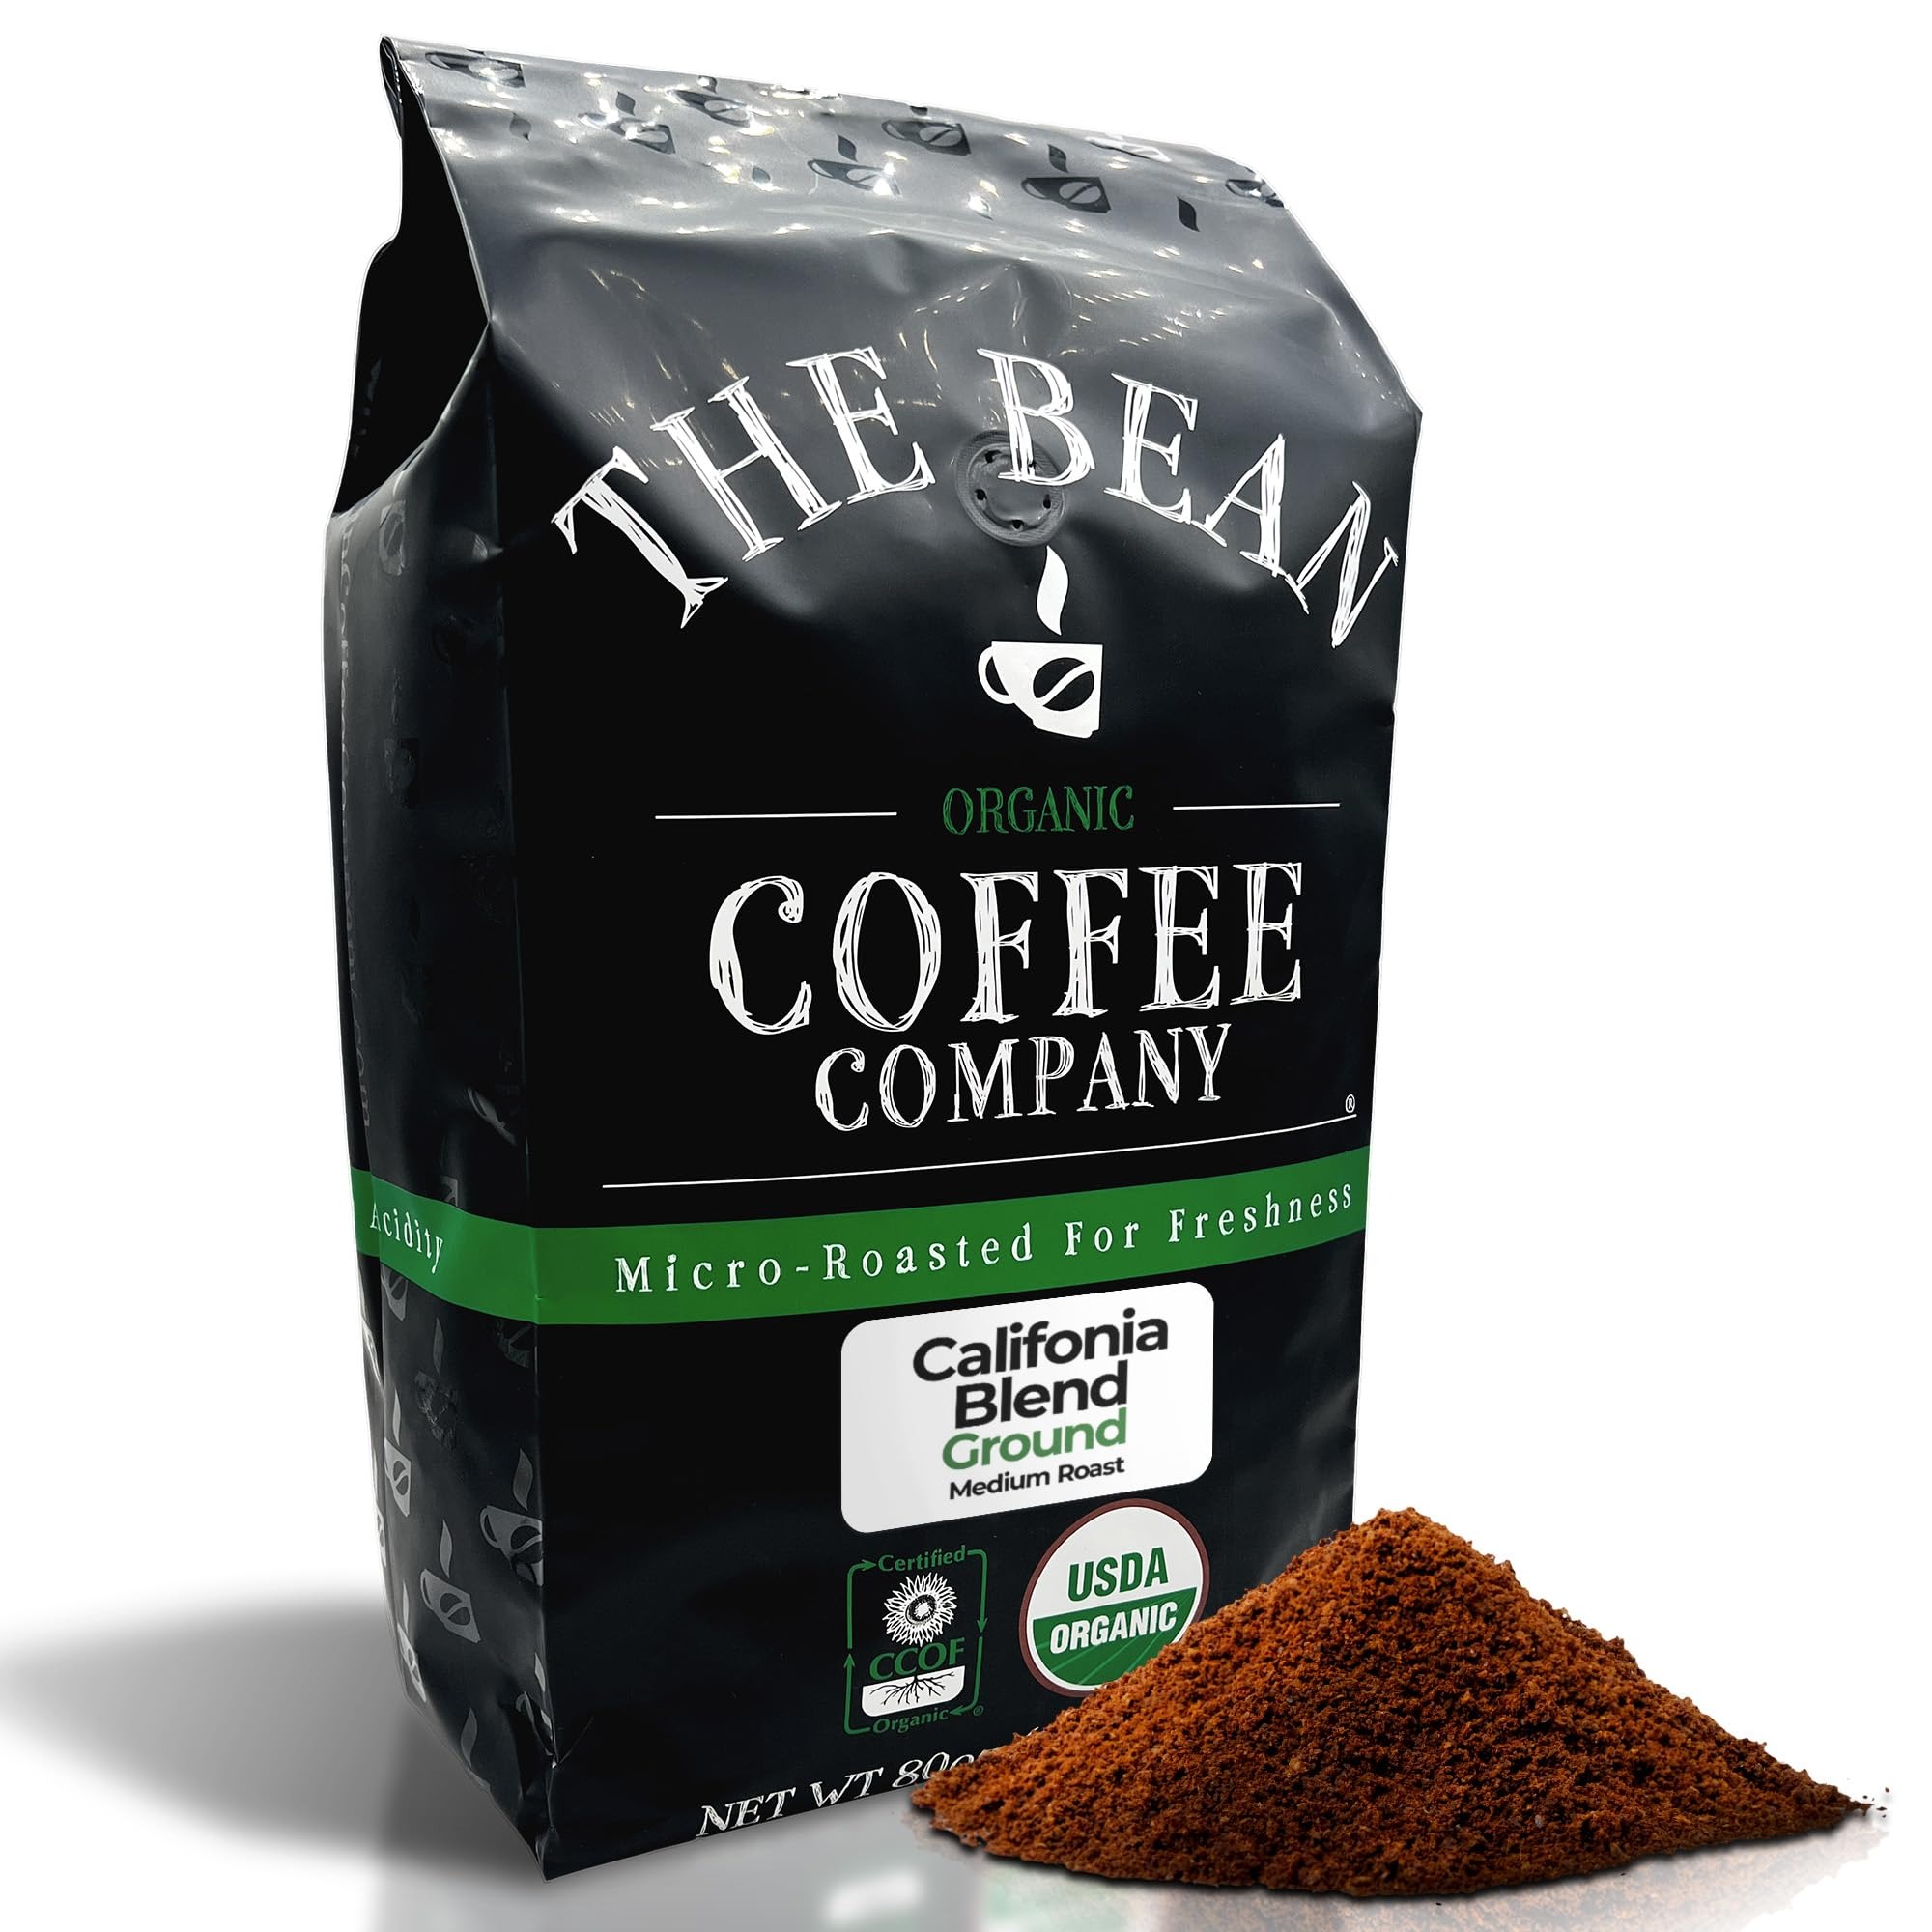
Item Name: The Bean Organic Coffee Company California Blend, Medium Roast, Ground Coffee, 5-Pound Bag, Café molido tostado orgánico
Bullet Point 1: A coffee flavor that will give you that mellow California vibe, the California Blend organic ground medium dark roast combines Central and South American coffee beans for an easily drinkable, low acidic roast.
Bullet Point 2: SMALL BATCH ROASTED IN THE USA: Like all coffees from The Bean Organic Coffee Company, this 100% Arabica coffee is hand roasted in small batches in the USA and packaged at the peak of its cycle to preserve its natural flavors and fresh-roasted quality
Bullet Point 3: CERTIFIED ORGANIC: The Bean Organic Coffee Company uses 100 percent organic coffee beans, certified by the USDA and CCOF (California Certified Organic Farmers). The Bean Coffee Company uses certified organic flavoring as well
Bullet Point 4: SUSTAINABLE FARMING: Our products are produced using farming practices that maintain and improve soil and water quality, minimize the use of synthetic materials, conserve biodiversity, and avoid genetic engineering
Bullet Point 5: SUPPORT SMALL BUSINESS: We are a family-owned business that began our journey back in 2007 at our local farmer’s market down in Southern California. Since then we have grown our business to bring organic coffee direct to our customers all across the United States!
Product Description: A coffee flavor that will give you that mellow California vibe. California Bean organic ground medium dark roast, combines Guatemalan, Sumatran, and Brazilian coffee beans for a medium, low acidity roast. Like all coffees from the bean coffee company, this 100% Arabica coffee was hand roasted in small batches and packaged at the peak of its cycle to preserve its natural flavors and fresh-roasted quality. The Bean Coffee Company has a combined more than 25 years of Roasting experience with an innovative commitment to great taste, quality and health. It's all about the bean.
Value: 80.0
Unit: Ounce

Price: 77.96